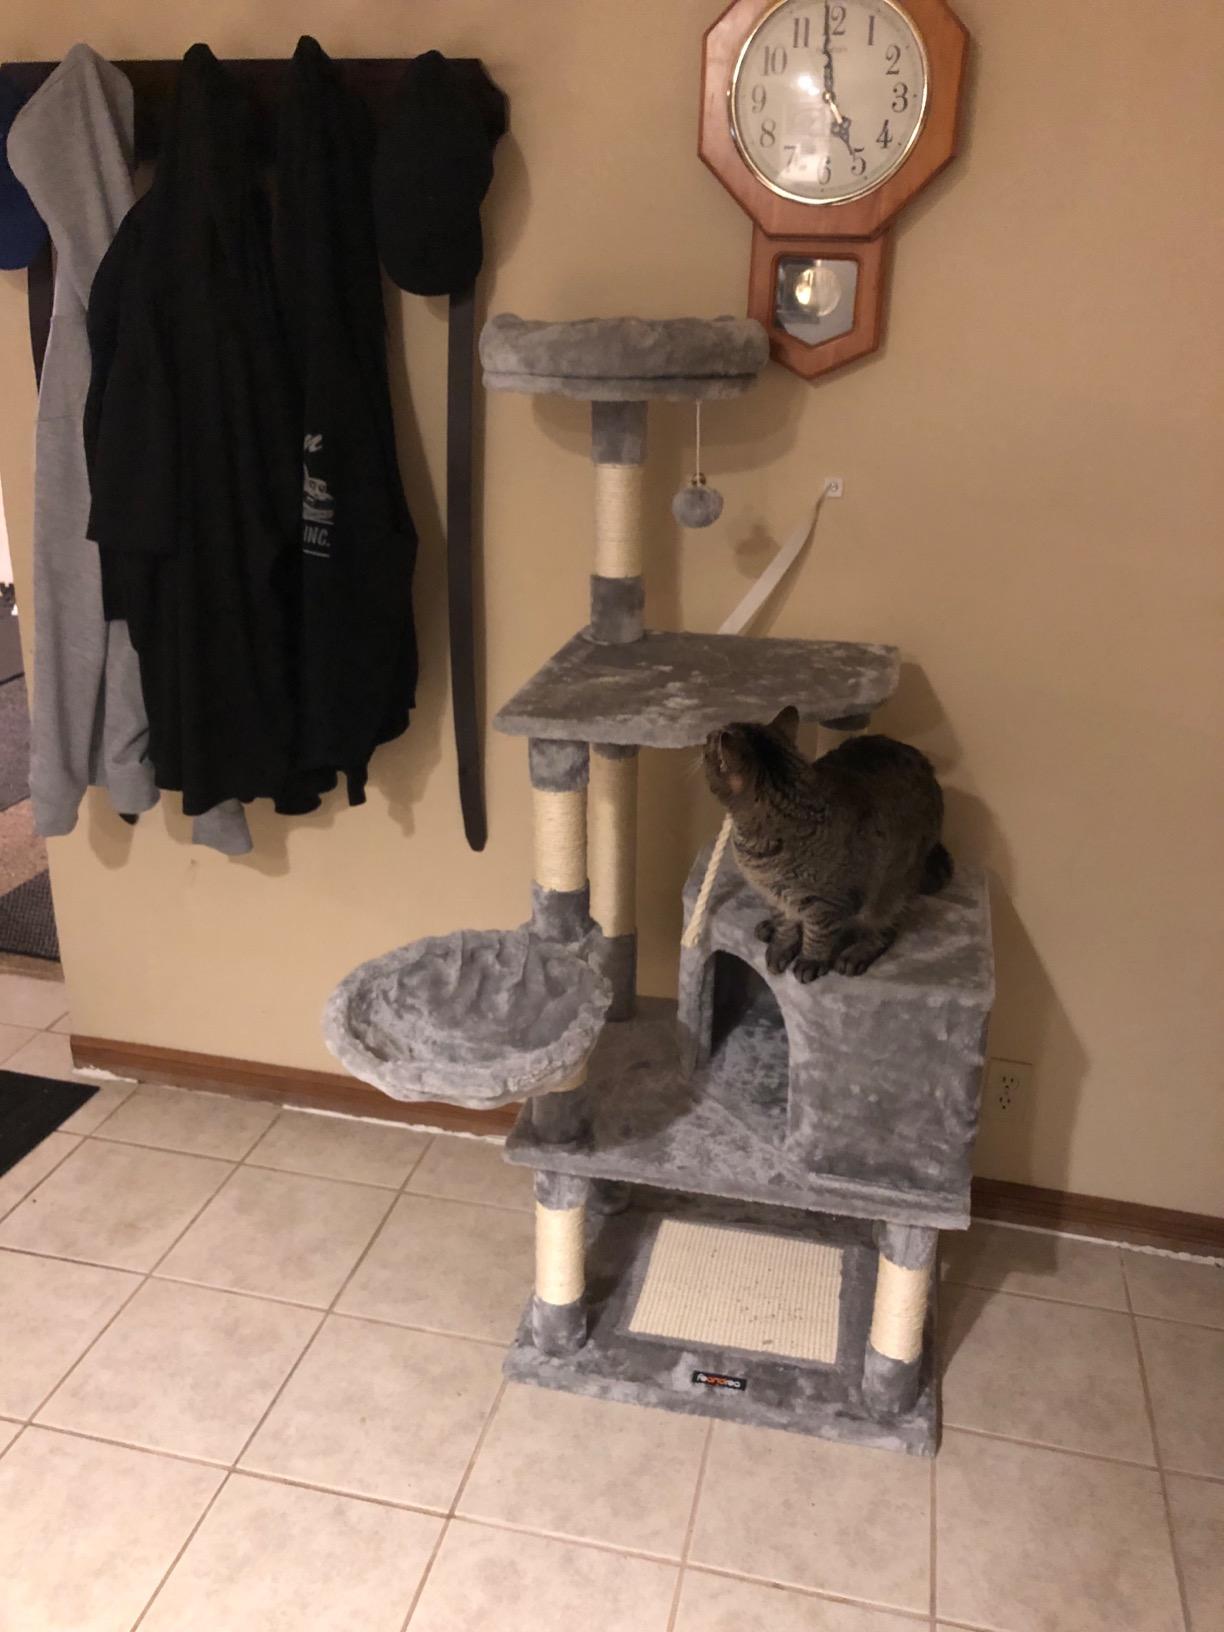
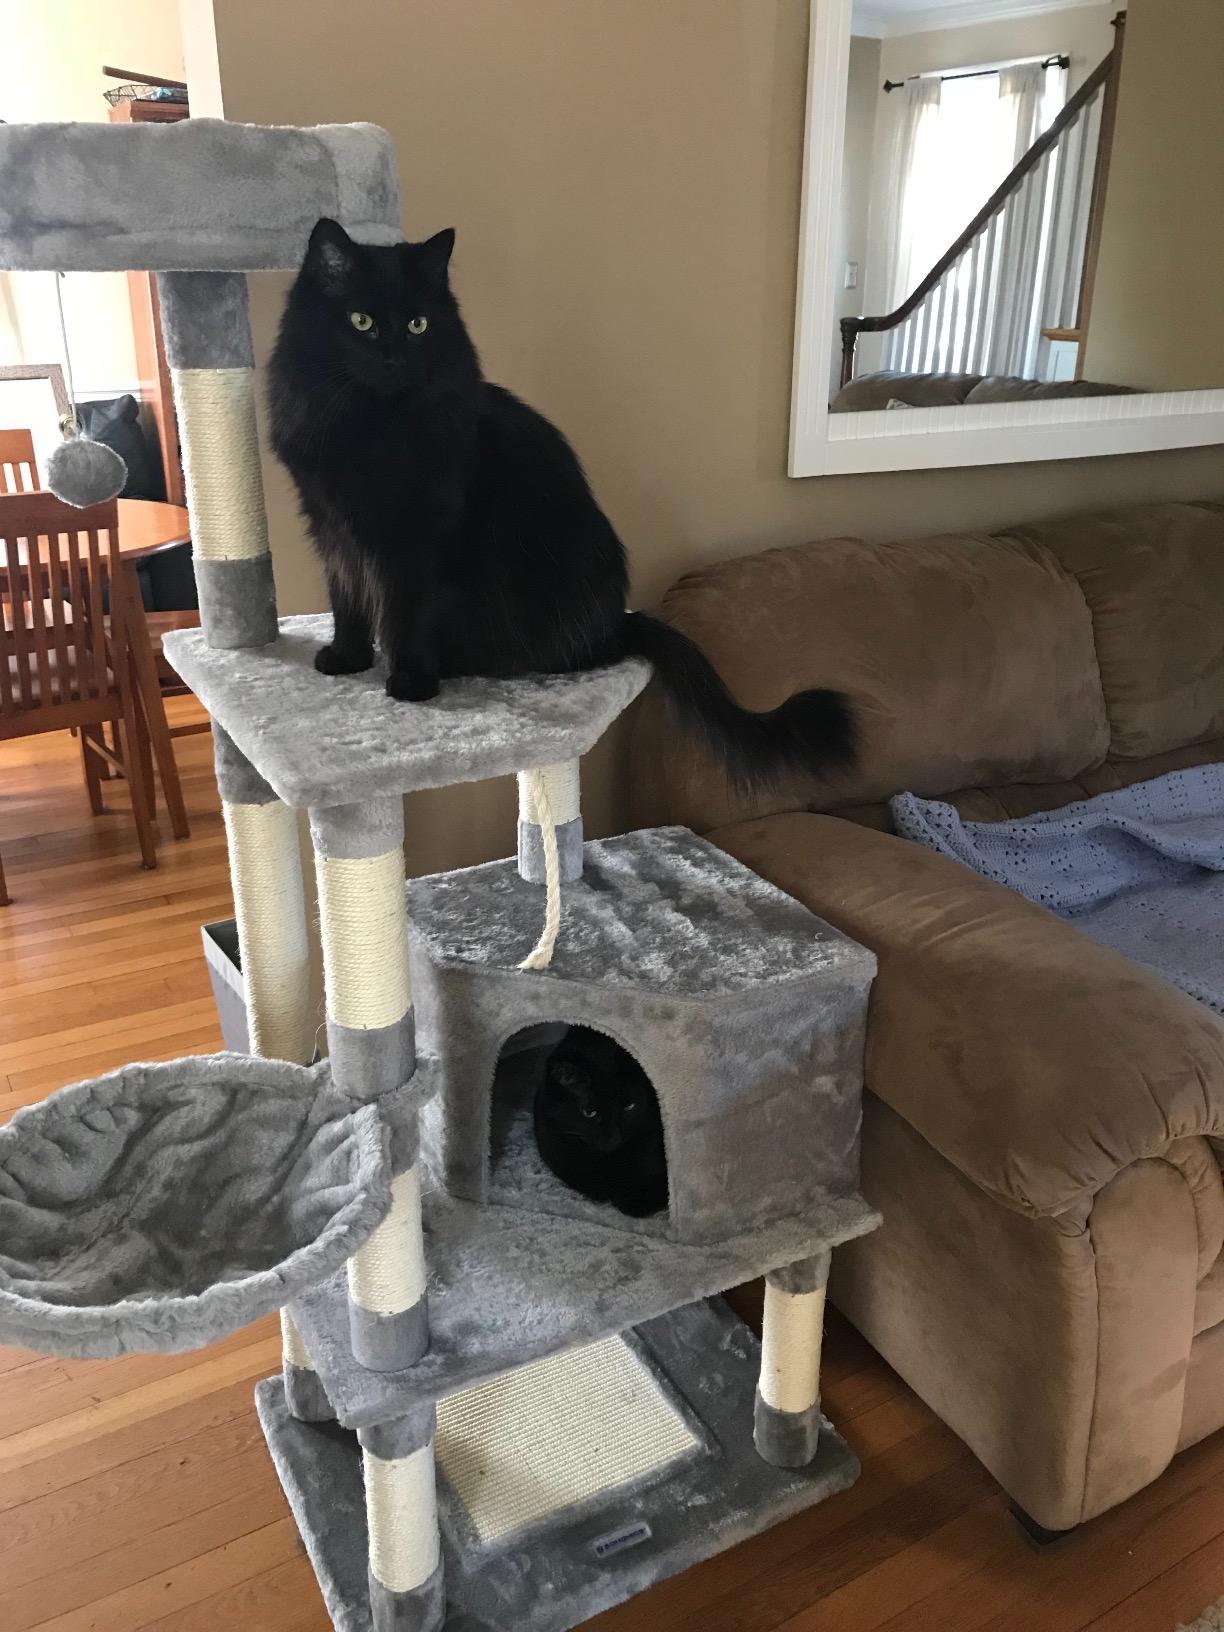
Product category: items_cat tree
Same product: yes